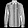
Label: Shirt